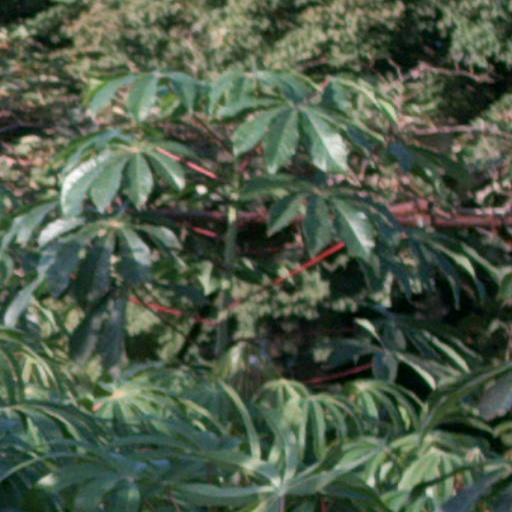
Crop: cassava